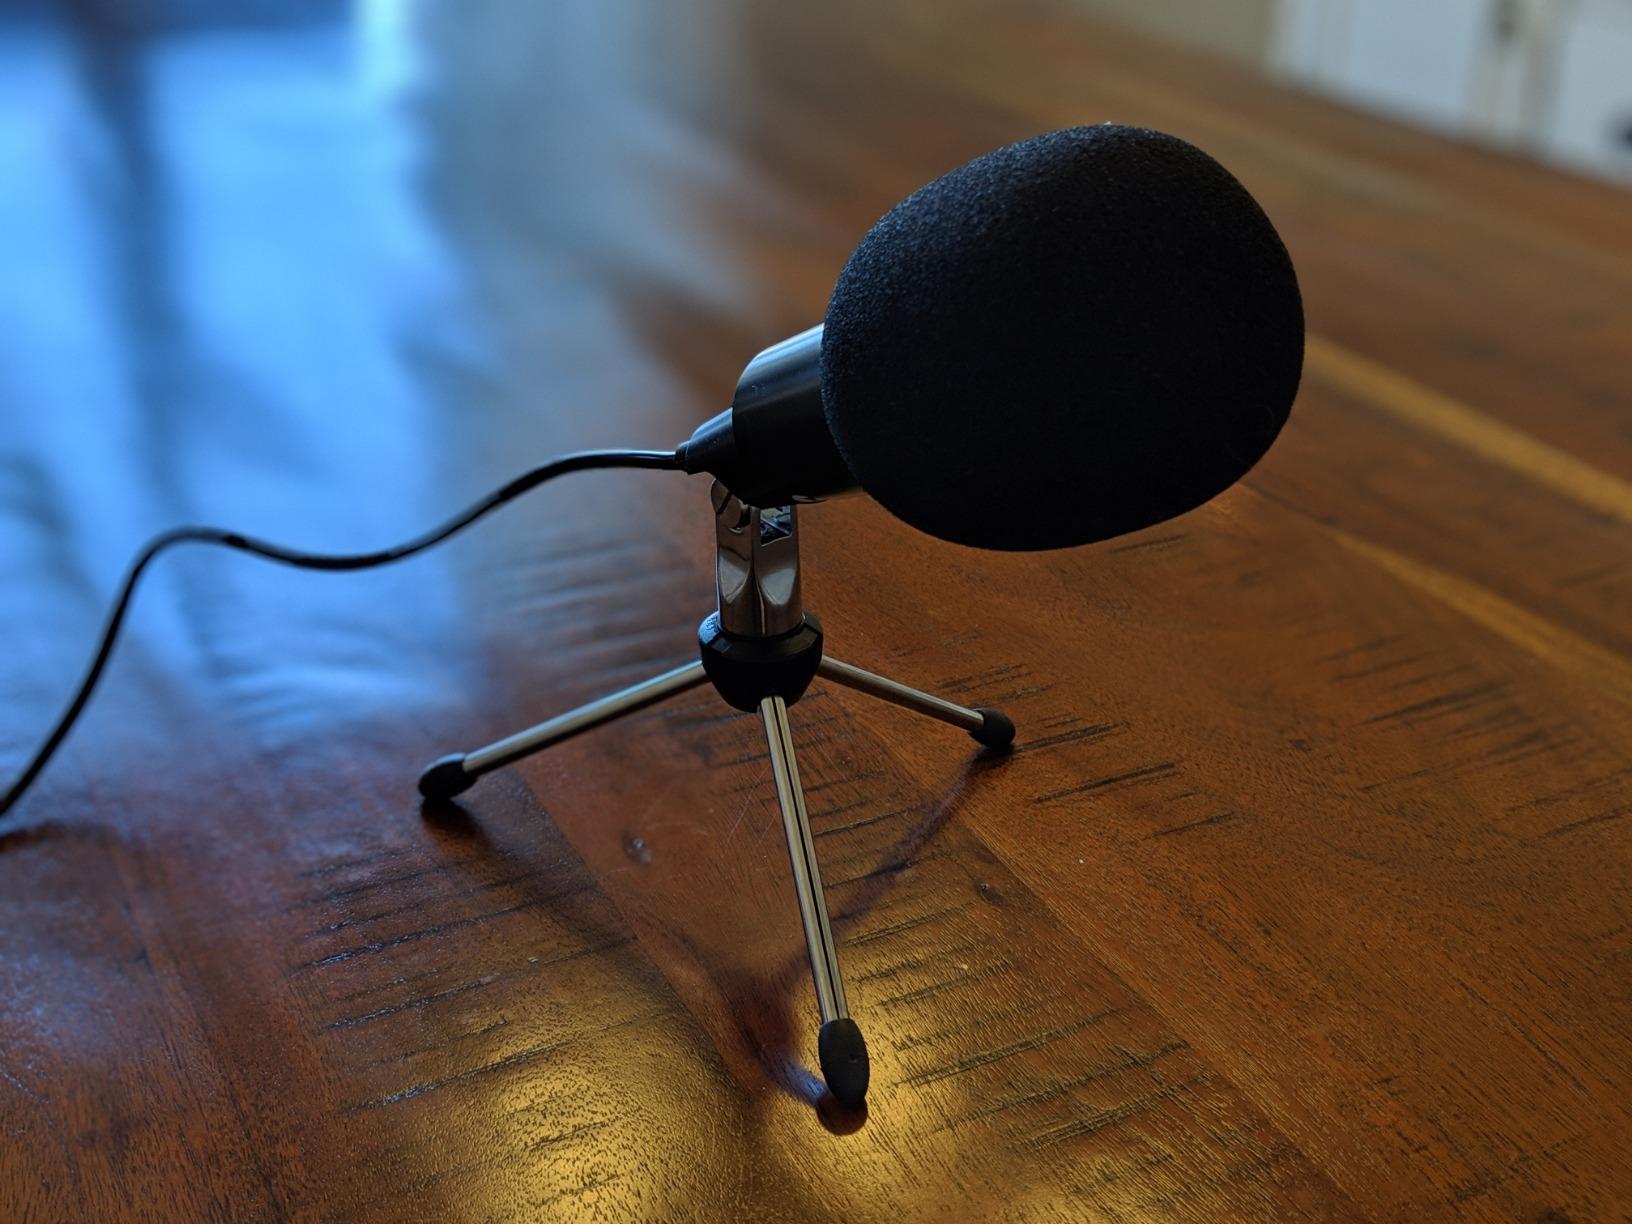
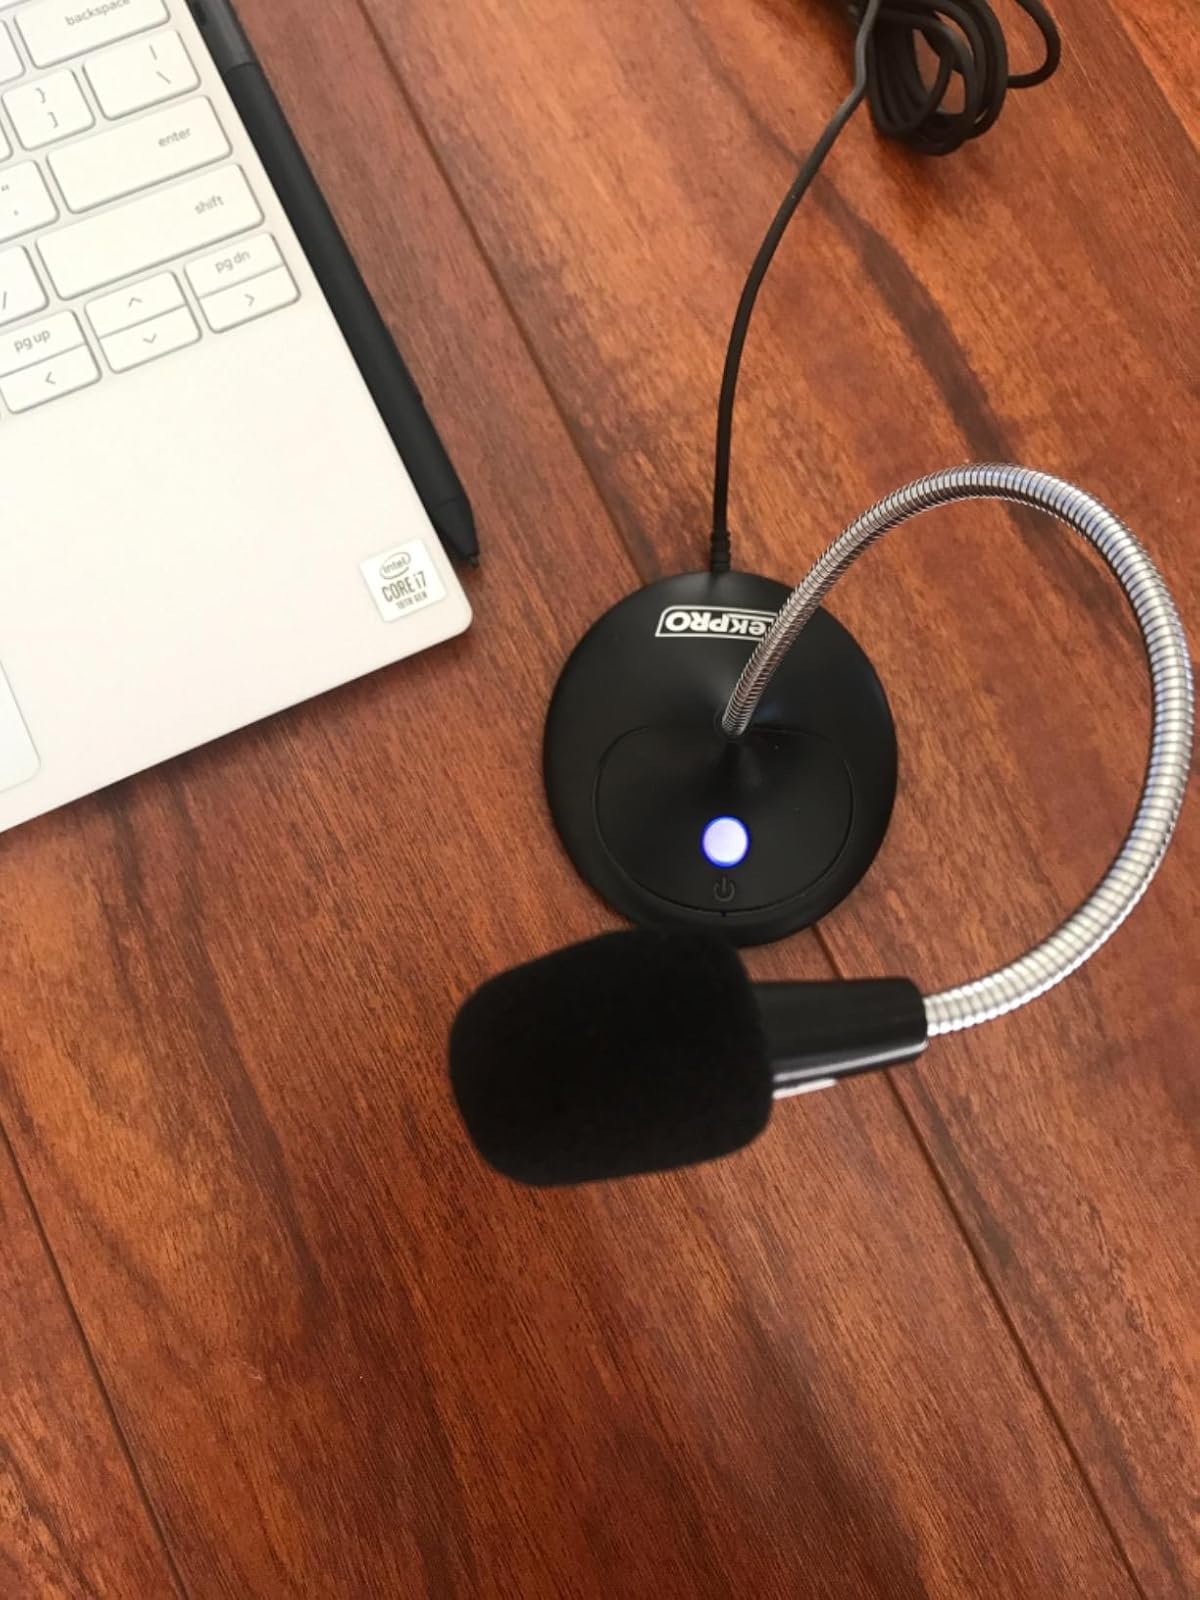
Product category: microphone
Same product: no